Glovers Harbour, Newfoundland and Labrador

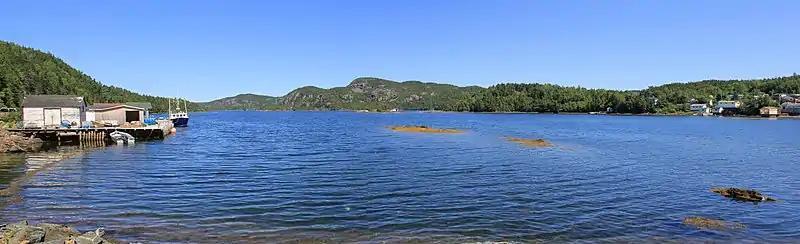
Panoramic view of Glovers Harbour taken from the southwestern corner of the shoreline looking northeast, July 2017

The concomitant demographic changes turned Glovers Harbour into "a predominantly Salvation Army community". The village's first Salvation Army citadel—which also served Lockesporte, Ward's Point, and Winter House Cove, and doubled up as a school—was erected on land belonging to Electra Martin. This was followed by a second citadel, originally constructed near Flag Pond around 1942, that was later moved close to Glovers Harbour Road.